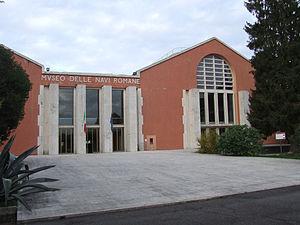
Les navires romains du lac de Nemi sont deux grands navires antiques que Caligula fit construire en l'honneur de la déesse Diane. Ils ont été retirés du fond du lac volcanique de Nemi, à 27 km au sud-est de Rome, en 1929-1930 et détruits par un incendie, lors des opérations militaires de libération de l'Italie, en 1944.